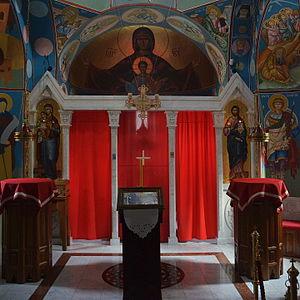
Le Monastère Saint-Jean-Baptiste est un monastère orthodoxe serbe situé près d'Ovčar Banja, dans le district de Moravica et sur le territoire de la Ville de Čačak, dans l'ouest de la Serbie. Il fait partie des dix monastères situés dans la gorge d'Ovčar-Kablar.